University of Nebraska College of Law

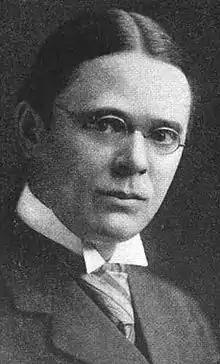
Roscoe Pound served as dean from 1903 to 1907

The University of Nebraska's original 1869 charter included a law school, but one was not established until 1891 when the university absorbed Central Law College, which had been founded in 1889 as the state's first college of law. Early leadership believed in lecture as the primary form of teaching, with little case study and, in the opinion of many within the school, disappointing results.